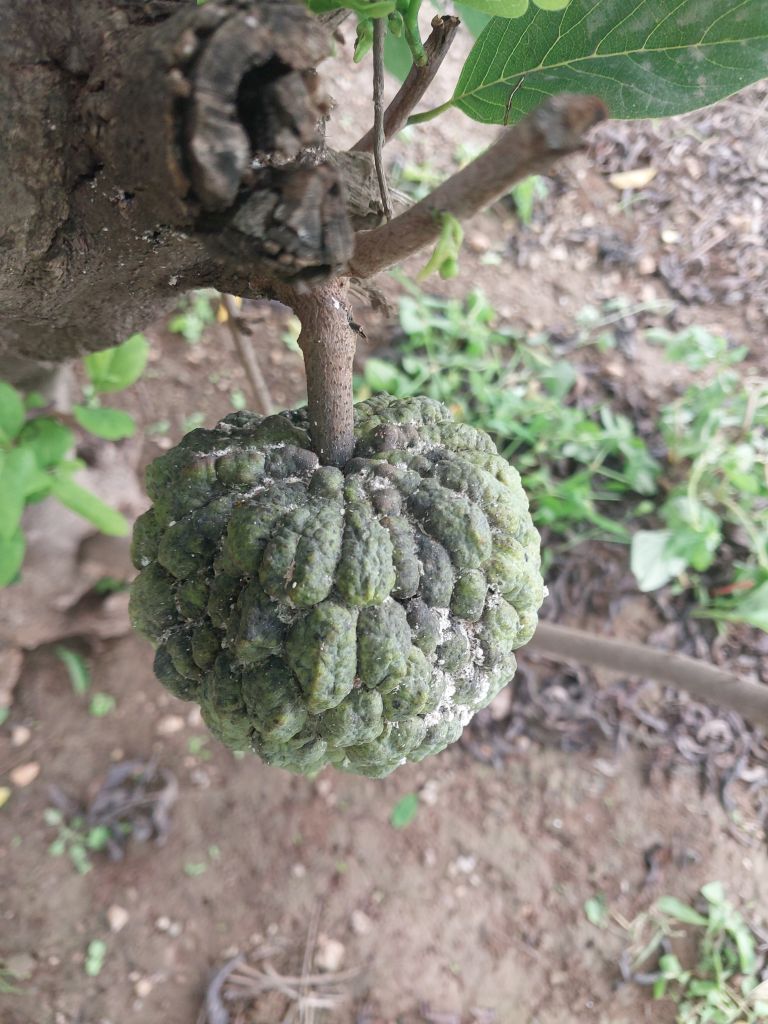
Disease label: Blank Canker